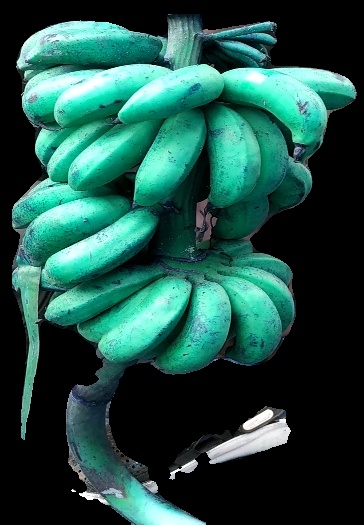
Variety: rasbale
Grade: grade3